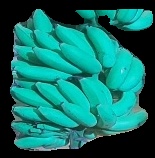
Variety: elakki-bale
Grade: grade2